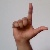
The image shows a hand gesture representing the letter 'L' in Indian Sign Language.